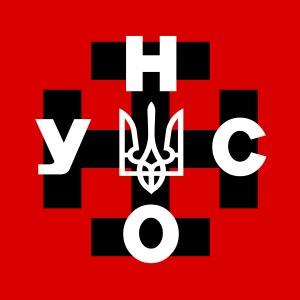
Roman Iosypovytch Choukhevytch, dit Taras ou Tchouprine, né le 17 juillet 1907 à Krakovets près de Yavoriv en royaume de Galicie et de Lodomérie et mort le 5 mars 1950 à Bilohorcha, faubourg de Lviv, est une figure majeure du nationalisme ukrainien.